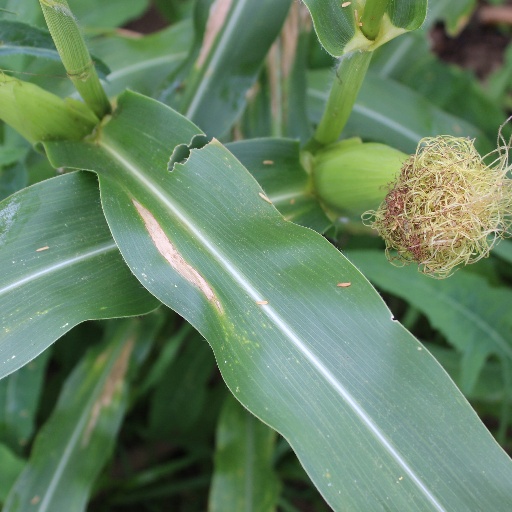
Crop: maize; corn